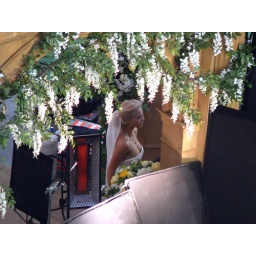
Fantastic Four 2, the Silver Surfer, movie set outside my office window in Vancouver, Canada